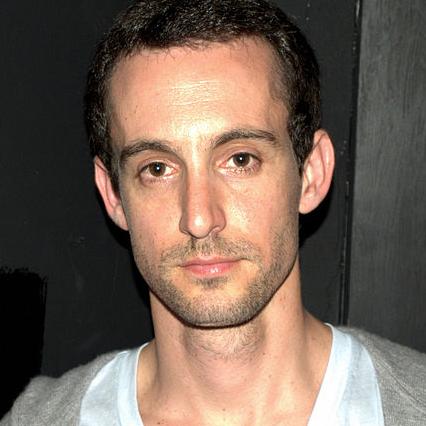
Age: 34